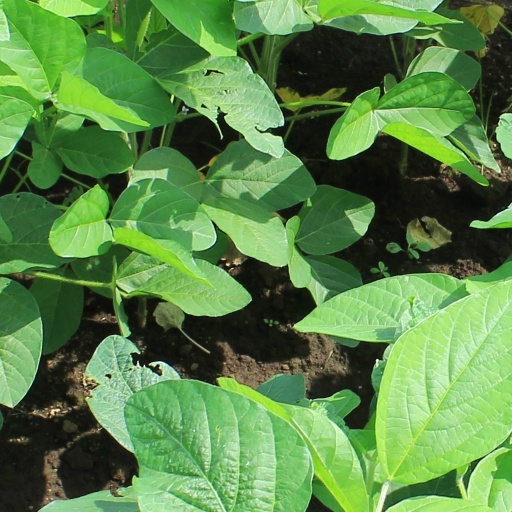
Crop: soybean